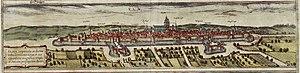
Anna Meder est une imprimeuse allemande du XVIIᵉ siècle à Ulm.